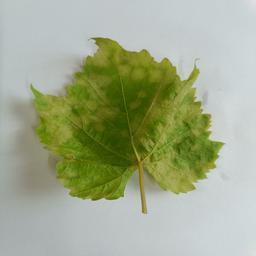
Label: Downy Mildew